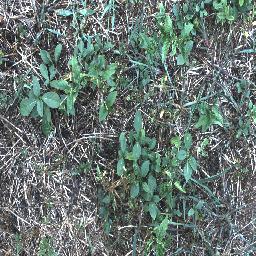
Label: negative